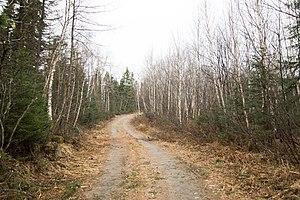
Un chemin forestier dans la Réserve faunique Ashuapmushuan, Québec, Canada.
Lac-Ashuapmushuan est un territoire non organisé situé dans la municipalité régionale de comté du Domaine-du-Roy, dans la région administrative du Saguenay–Lac-Saint-Jean, au Québec.